Third Punic War

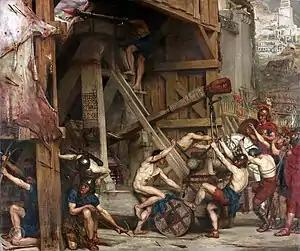

The camp established by Censorinus was badly situated and by early summer was so pestiferous that it was moved to a healthier location. This was not as defensible, and the Carthaginians inflicted losses on the Roman fleet with fireships. The Romans then made these attacks more difficult by building additional fortifications. Nevertheless, the Carthaginians repeatedly attacked the camps. In often confused fighting Scipio distinguished himself further by his role in thwarting these; the discipline which he imposed on his troops was in contrast with the behaviour of most of the rest of the Roman army.